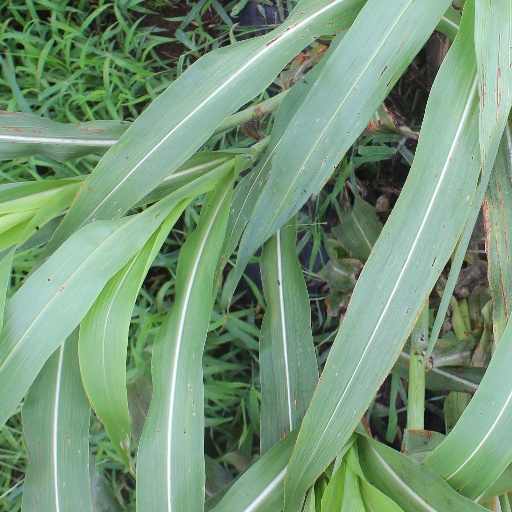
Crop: sorghum